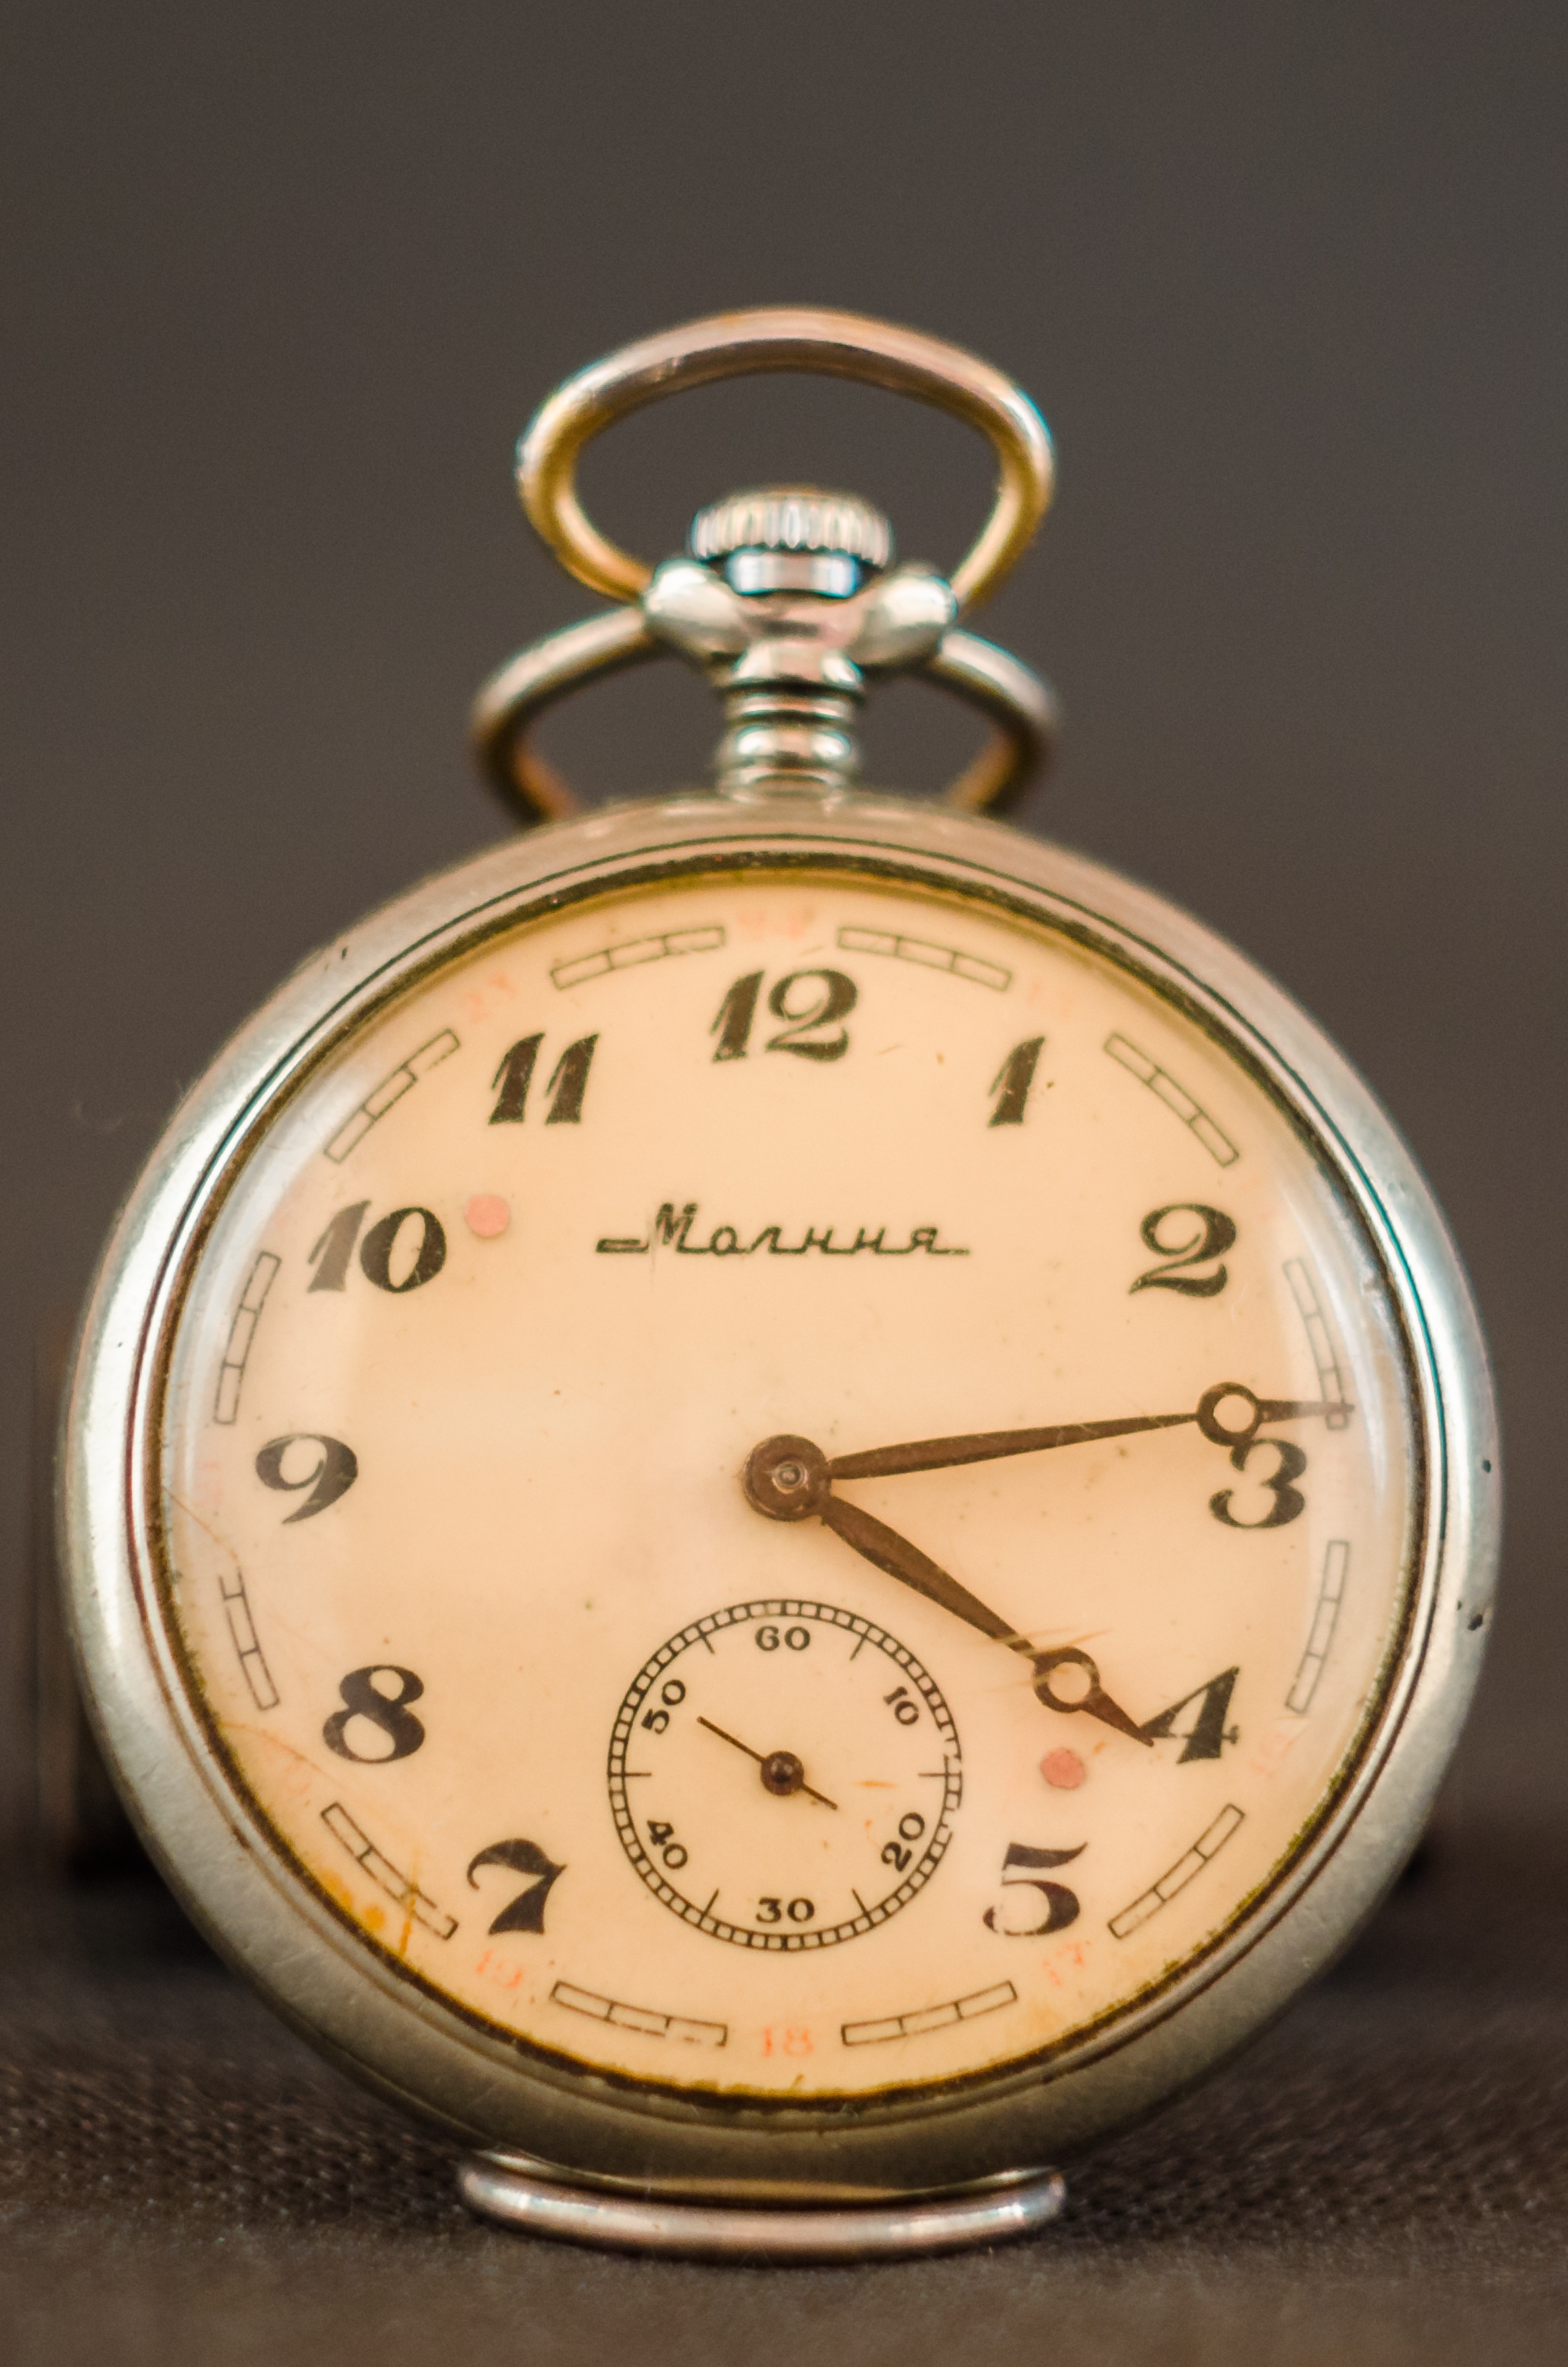
watch, hand, vintage, retro, clock, time, collection, minute, dial, mechanical, former, clockwork, hours, mechanics, accuracy, locket